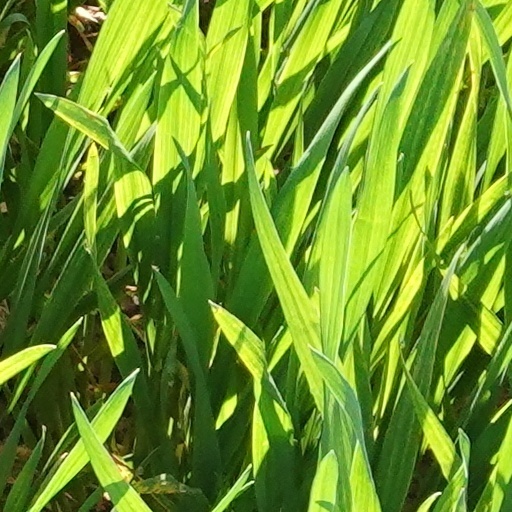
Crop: wheat